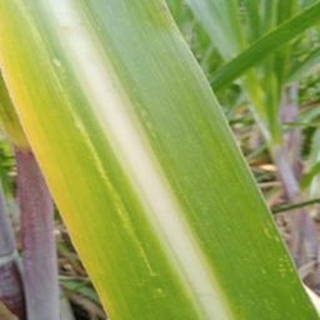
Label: sugarcane_yellow_leaf_disease